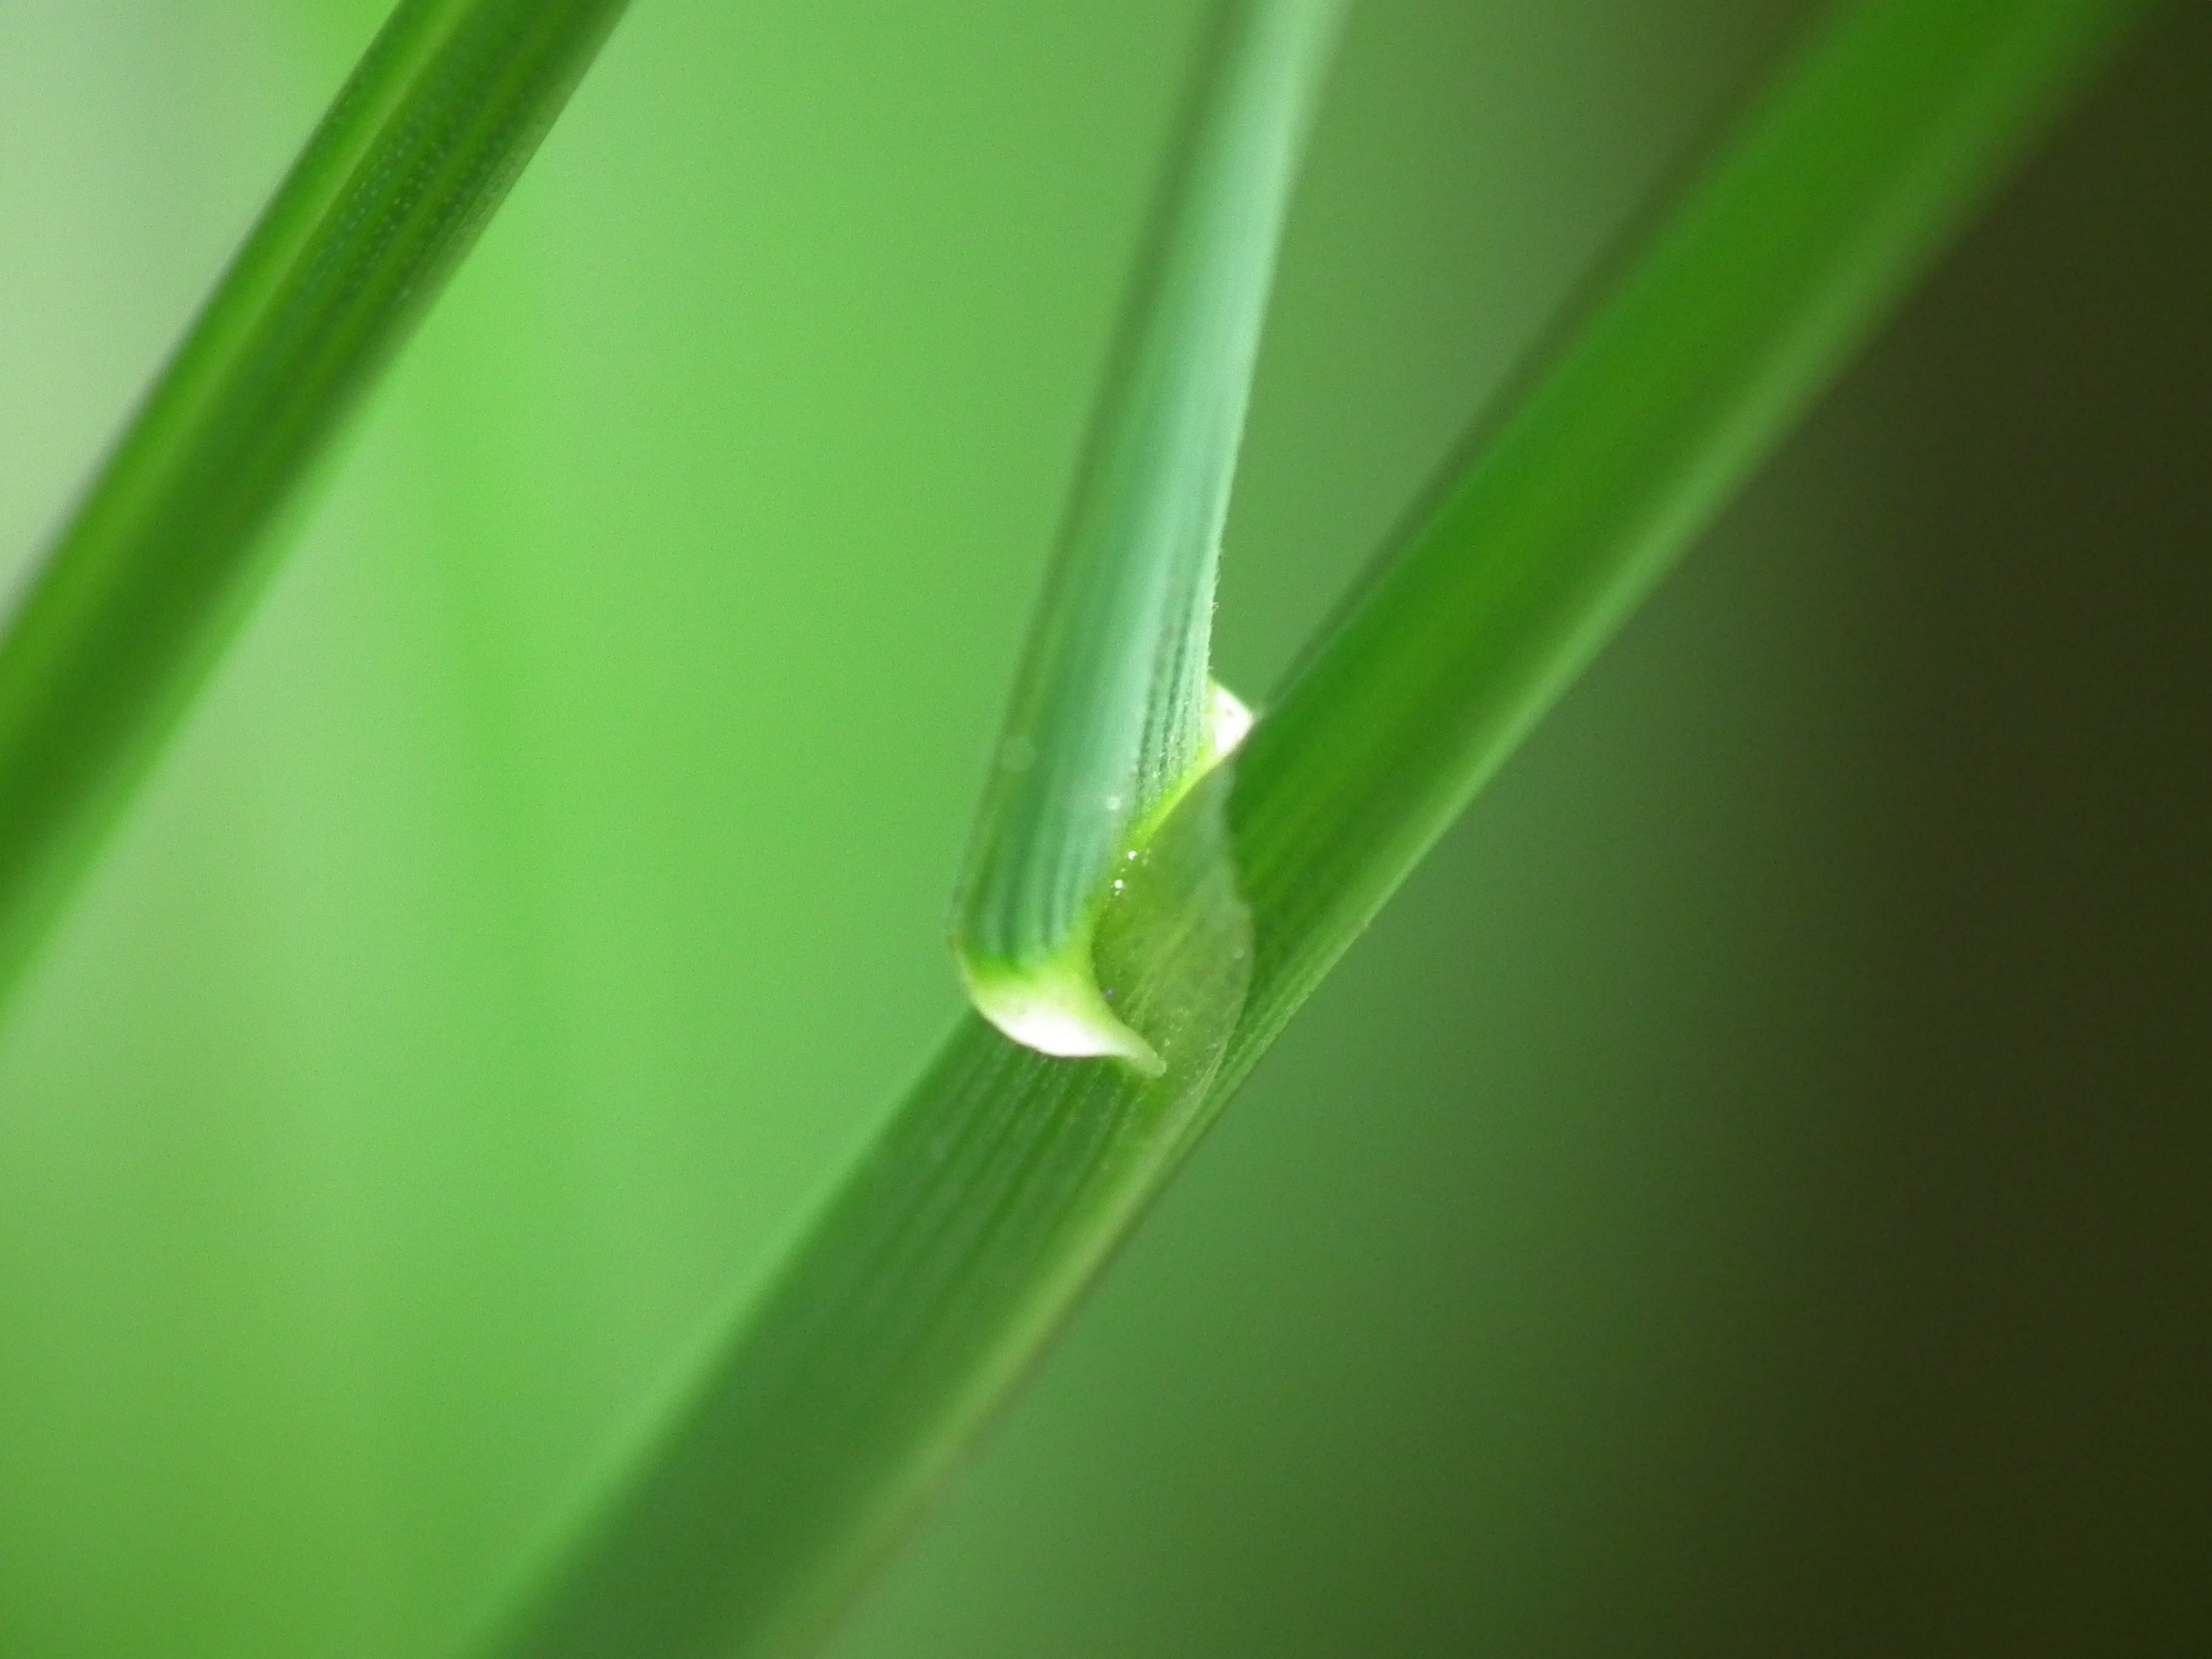
grass, drop, dew, plant, photography, sunlight, leaf, flower, petal, line, green, yellow, close, circle, close up, blade of grass, moisture, macro photography, plant stem